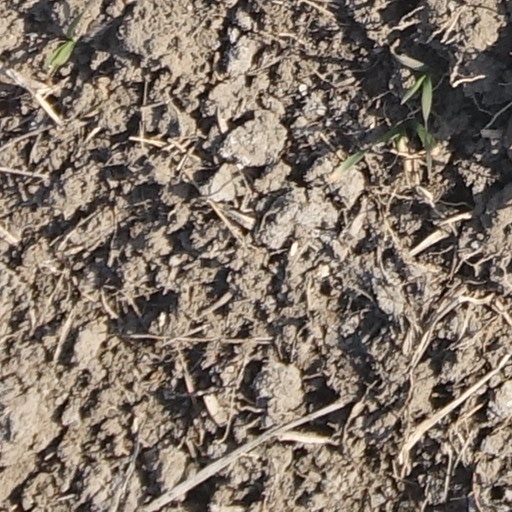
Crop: wheat